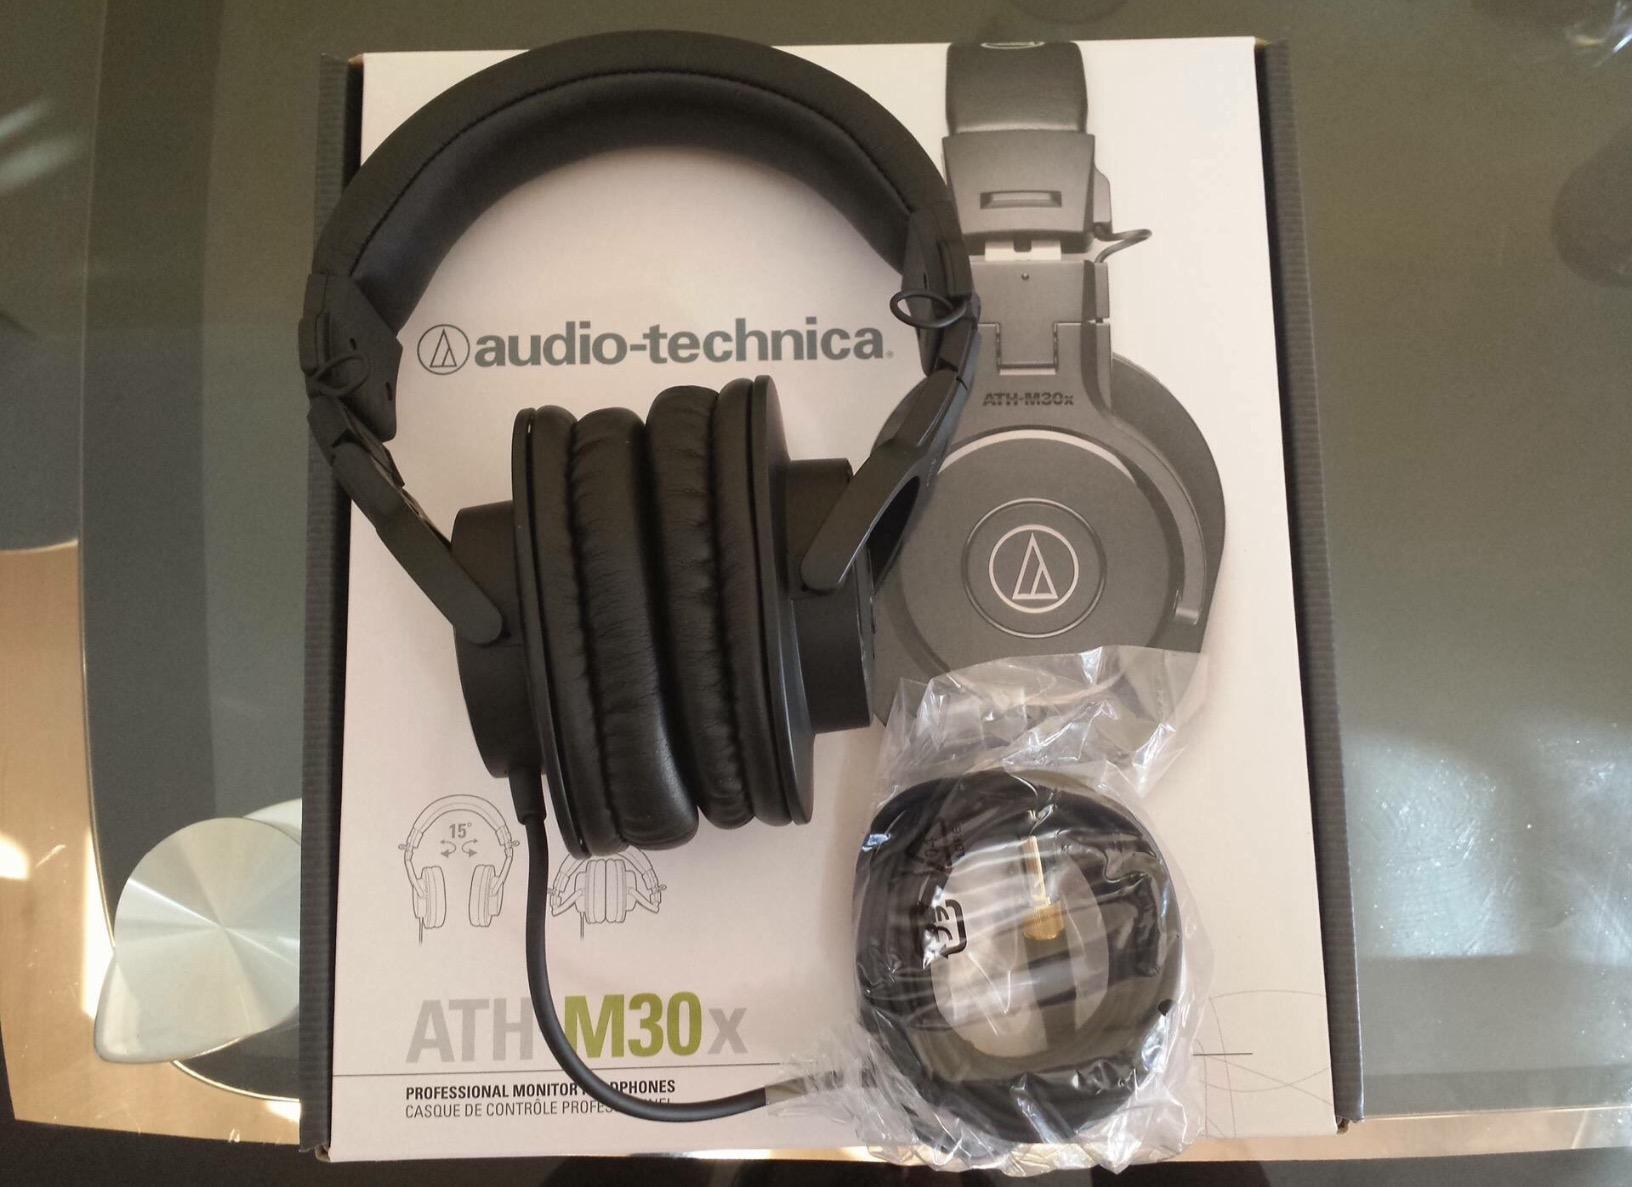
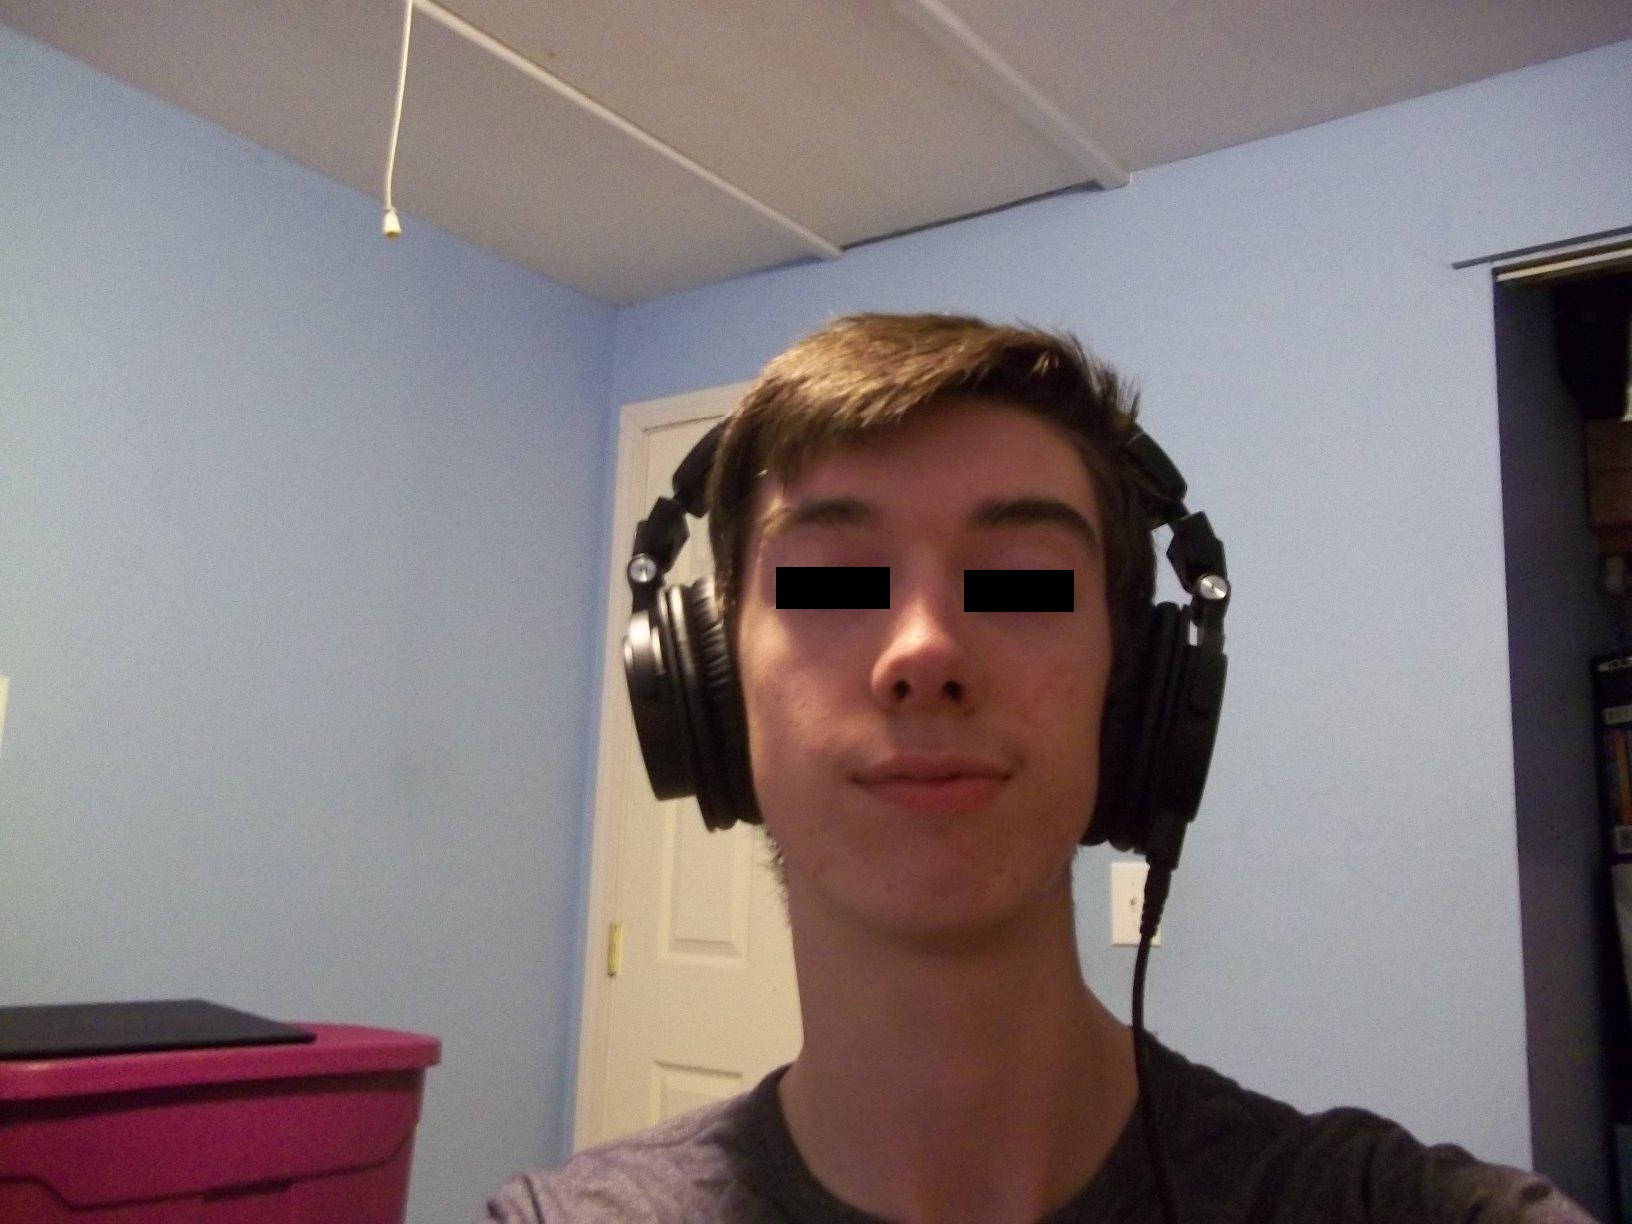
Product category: headphones
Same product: no